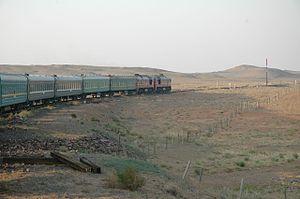
Le Transmongol est une voie ferrée qui relie Oulan-Oude, sur la ligne du Transsibérien, à Pékin, en traversant la Mongolie et sa capitale Oulan-Bator.